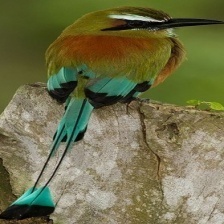
Species: TURQUOISE MOTMOT
Scientific name: EUMOMOTA SUPERCILIOSA